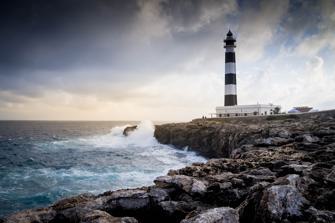
Building: Cap d'Artrutx Lighthouse
Country: Unknown
Year built: 1859
Lighthouse on Menorca, Spain Lighthouse Cap d'Artrutx Lighthouse Location Cap d'Artrutx Menorca Balearic Islands Spain Coordinates 39°55′21″N 3°49′27″E / 39.922532°N 3.824190°E / 39.922532; 3.824190 Tower Constructed 1859 Height 34 metres (112 ft) Shape cylindrical tower with buttresses, double balcony and lantern Markings white tower with black bands Heritage Bien de Interés Cultural Light Focal height 45 metres (148 ft) Range 18 nautical miles (33 km; 21 mi) Characteristic Fl(3) W 10s. Spain no. ES-36420 The Cap d'Artrutx Lighthouse or Artrutx Lighthouse ( Catalan : Far d'Artrutx ) is an active 19th century lighthouse located on the low-lying headland of the same name on the Spanish island of Menorca . It was completed in 1859 but the tower was significantly increased in height in 1969. Automated in 1980, the keeper's accommodation is now used as a restaurant. Cap d'Artrutx The Cap d'Artrutx is a headland at the extreme south-western point of the island, which gives it name to the surrounding urbanisation made up of modern villas and apartments. Located adjacent to the larger resort of Cala en Bosch which lies to the east, it is connected to the rest of the island by the Me 24 road. The area is also served by a regular bus service to the nearby town of Ciutadella . The Camí de Cavalls a long distance footpath that circumnavigates the island, passes along the coast to the cape. It marks the end of the stage from Ciutadella and the start of the next section to Cala en Turqueta. History Detail of the tower Designed by the architect Emili Pou who planned a number of lights in the Balearic Islands . It first became operational in July 1859, and was equipped with a 4th order Fresnel lens . The optics were supplied by Henry Lapute of Paris at a cost of 3,250 francs. The original tower was much shorter than that seen today, with a height of only 17 metres. Reverberations from waves entering a sea cave nearby caused problems within the lighthouse producing "tremors in the building and panes of glass in the lantern to shatter". In 1967, a new maritime lighting plan for the Balearics was drawn up which outlined the need for a higher tower at Artrutx. When the new tower was constructed in 1969, the 34-metre-high (112 ft) cylindrical structure was built with four buttresses or ribs, giving the light a unique shape in comparison to others in the archipelago. With the automation of the lighthouse in 1980, the unused keeper's accommodation was later converted into a bar and restaurant, providing food and drink to patrons who visit to watch the sunset on the terrace. The lighthouse can be visited when the restaurant is open, but the tower is closed. In 2005 the lighthouse became a registered historical site when it was declared a Patrimonio histórico español . Operation With a focal height of 45 metres above sea level, the light which displays a pattern of three white flashes every 10 seconds can be seen for 18 nautical miles . It marks the eastern side of the Menorca Channel, a strait that separates Majorca and Menorca. On the opposite side of the channel is another 19th-century lighthouse, at Capdepera , which was also designed by Emili Pou. The lighthouse is operated and maintained by the Port Authority of the Balearic Islands, and is registered under the international Admiralty number E0342 and has the NGA identifier of 113-5184. Cap d'Artrutx Cavalleria Ciutadella Favàritx Illa de l'Aire Punta Nati Mahón class=notpageimage| Map showing the lighthouses of Menorca See also Engineering portal Spain portal List of lighthouses in Spain List of lighthouses in the Balearic Islands References ^ a b "Artrutx Lighthouse" . The Lighthouses of Menorca . descobreixmenorca.com. ^ a b "Menorcas Shining Lights" . Museums & Lighthouses . Menorca-live.com. ^ a b c d e "Artrutx Lighthouse" . Balearic Lighthouses . Port Authority of Balearic Islands. ^ a b Hudin, Miquel; Serra, Elia Varela (15 May 2013). Vinologue Menorca . Vinologue. pp. 2007–. ISBN 978-0-9837718-7-6 . ^ a b c d Rowlett, Russ. "Lighthouses of Spain: Balearic Islands" . The Lighthouse Directory . University of North Carolina at Chapel Hill . ^ a b "Govern de les Illes Balears Official Bulletin March 2005" (in Spanish). Govern de les Illes Balears. ^ a b Ana G. López Martín (14 August 2010). International Straits: Concept, Classification and Rules of Passage . Springer Science & Business Media. pp. 102–. ISBN 978-3-642-12906-3 . External links Wikimedia Commons has media related to Far d'Artrutx . Comisión de faros Archived 4 April 2016 at the Wayback Machine Balearic Lighthouses Authority control databases : Geographic ARLHS Admiralty : E0342 NGA